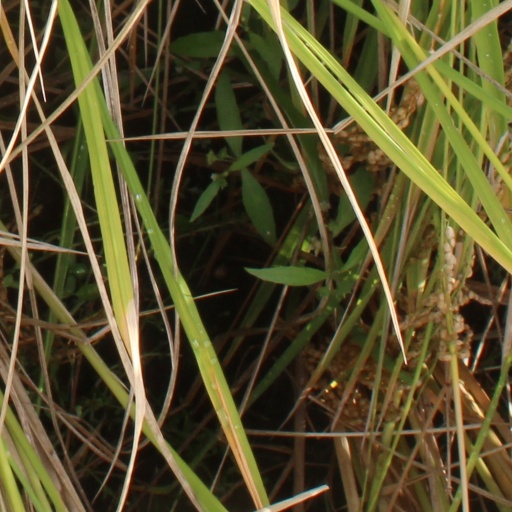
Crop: rice